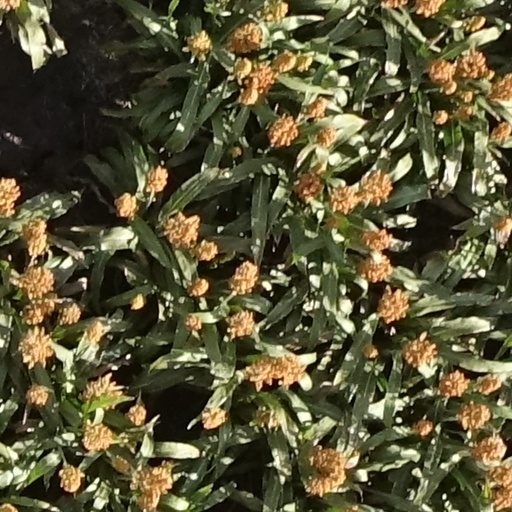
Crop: sorghum